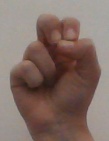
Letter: gaaf